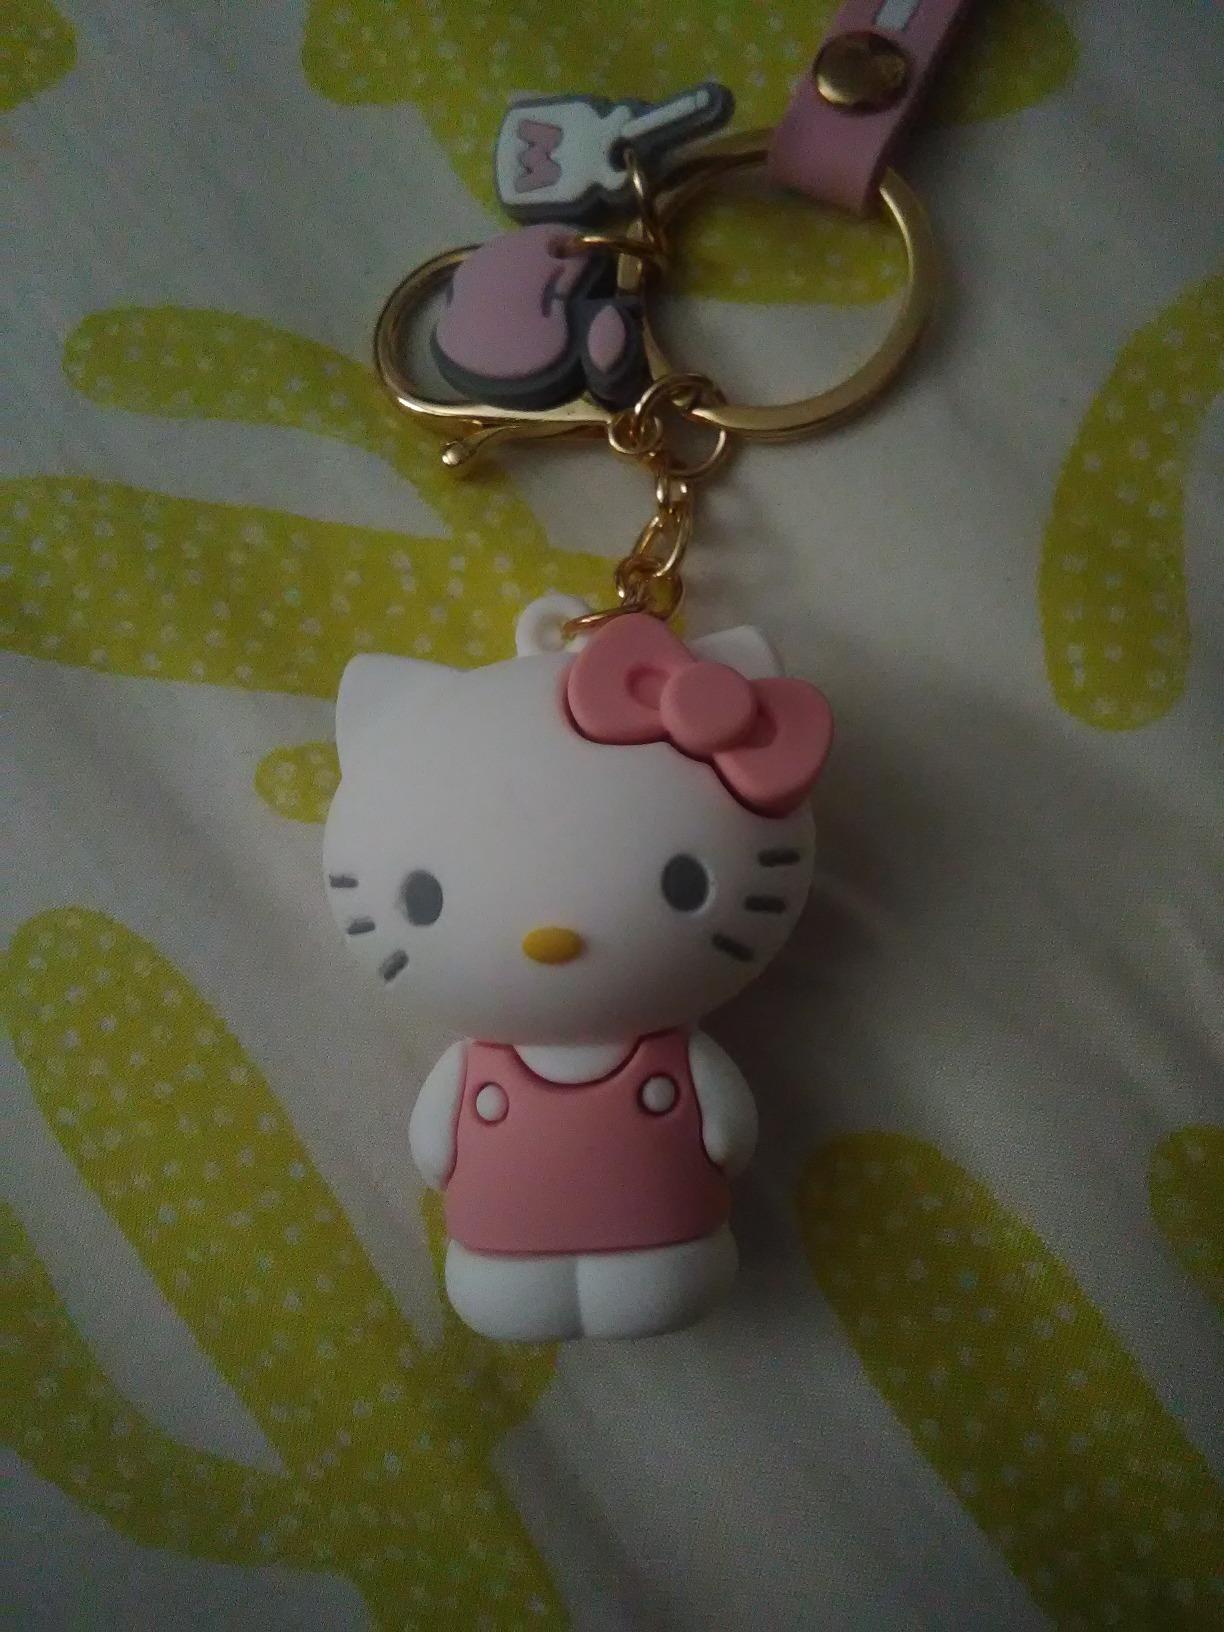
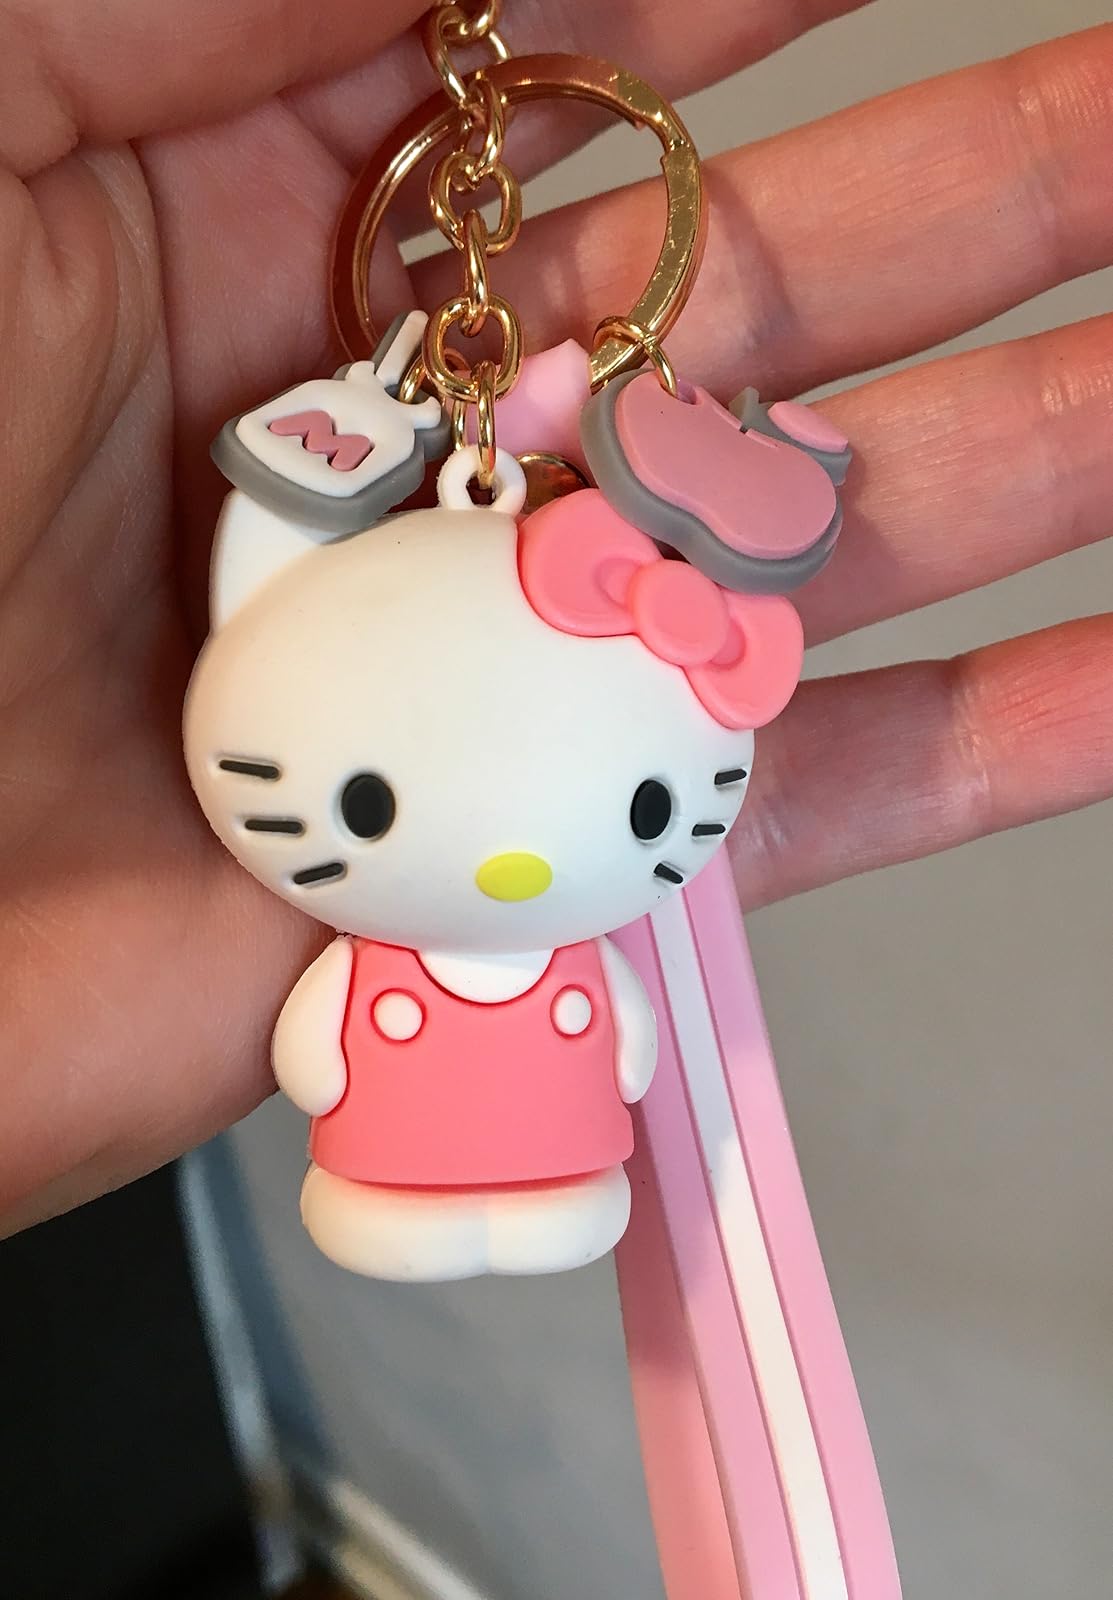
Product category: accessories_keychain
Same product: yes